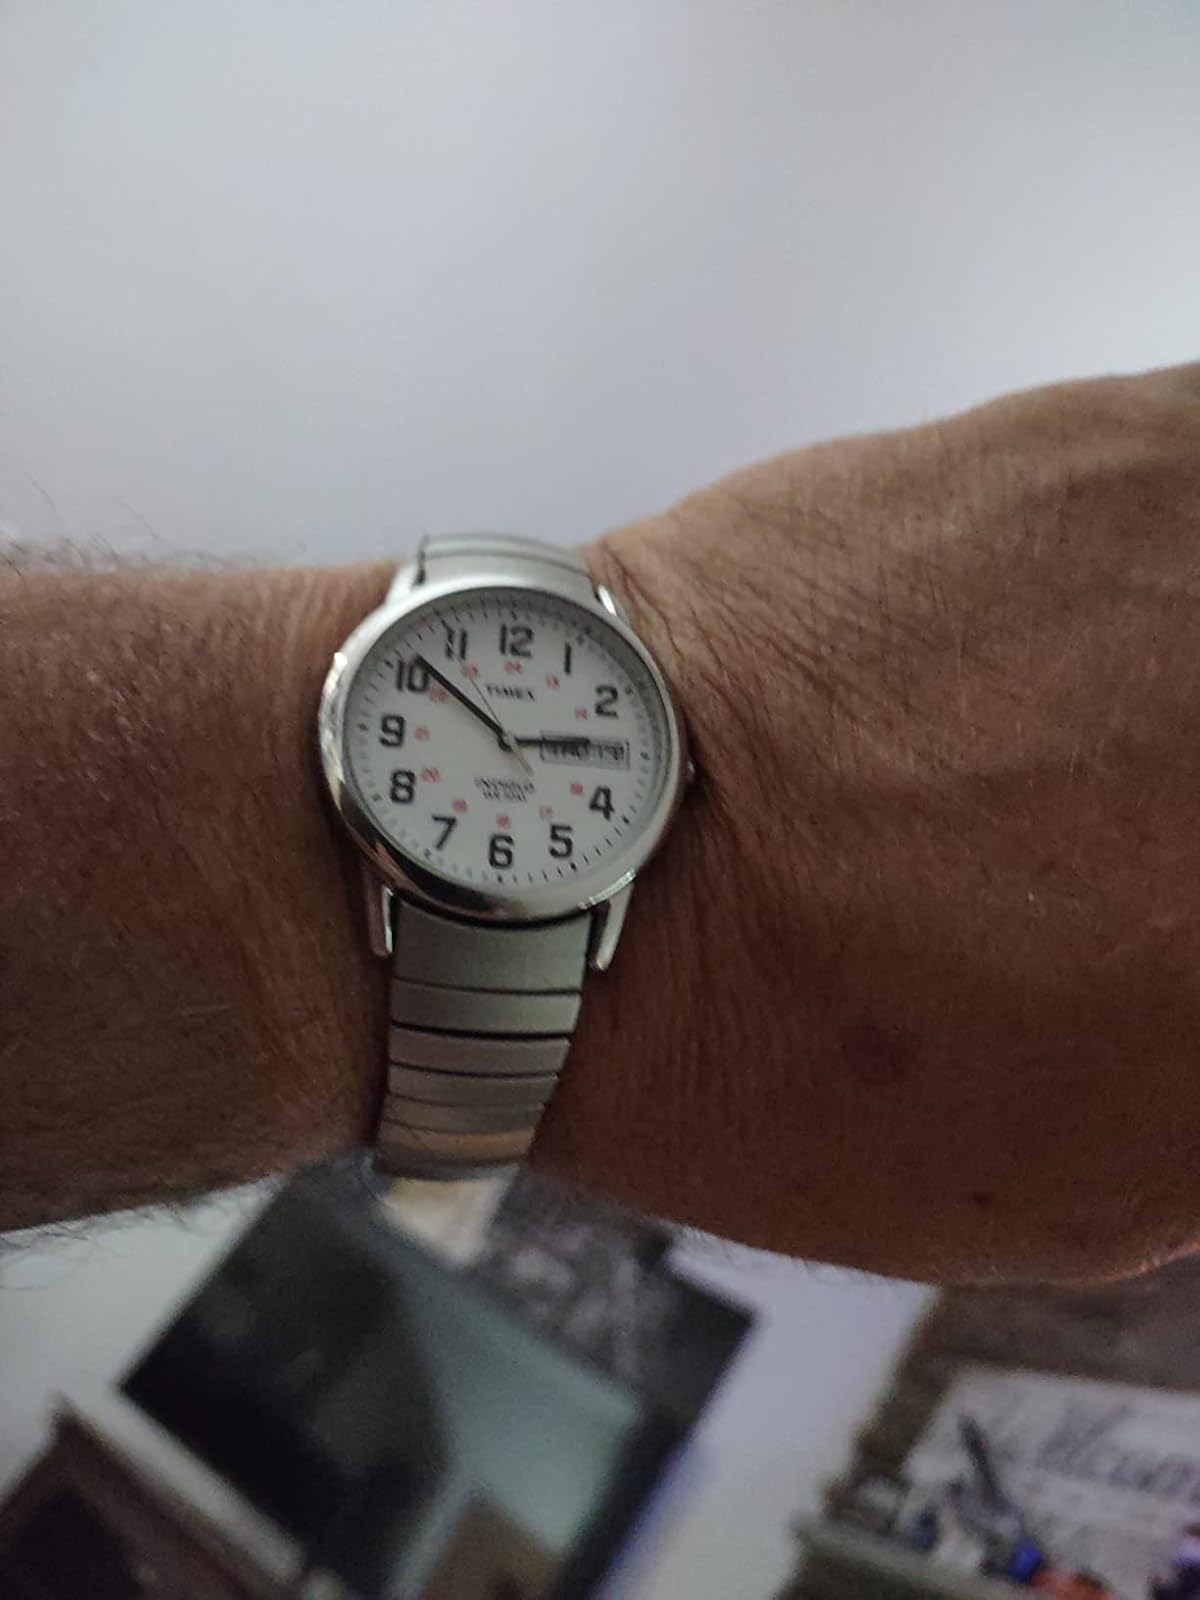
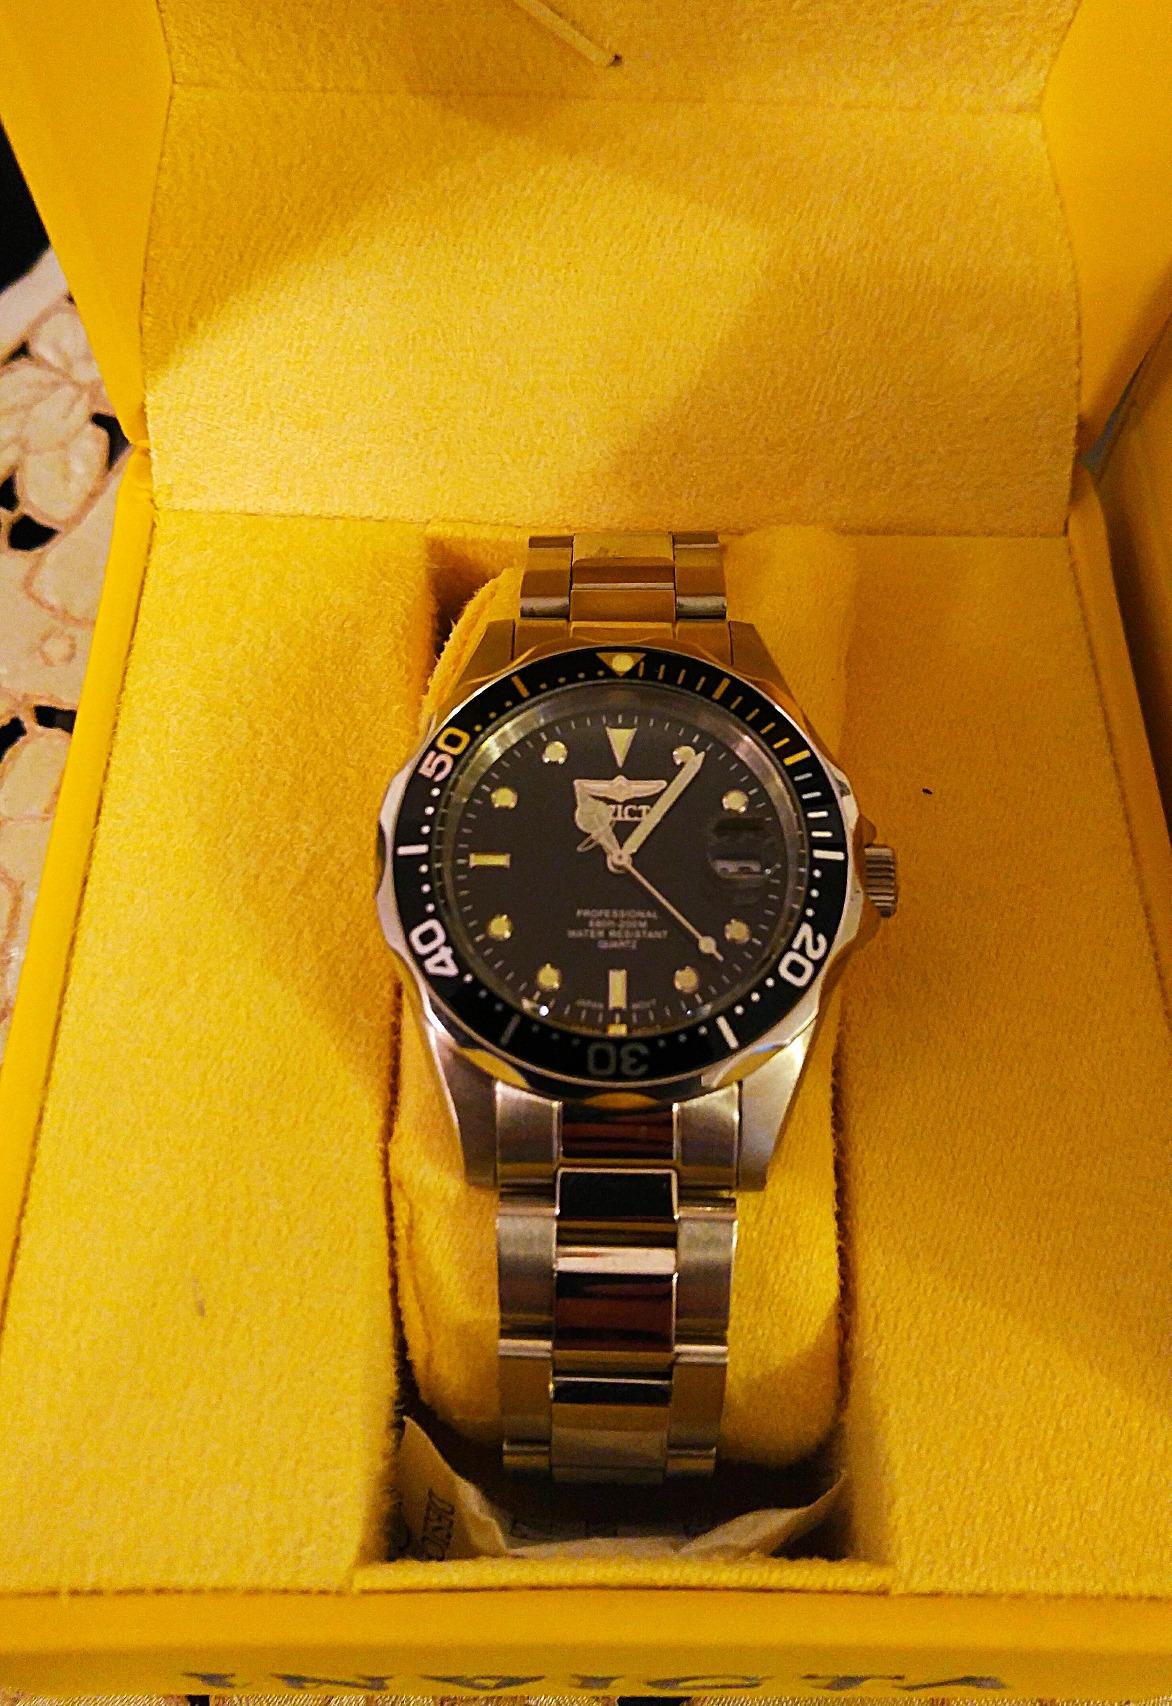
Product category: accessories_watch
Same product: no